Administrative divisions of India

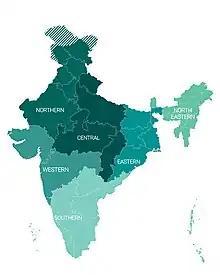
The six zones of India

The states of India have been grouped into six zones having an Advisory Council "to develop the habit of cooperative working" among these States. Zonal Councils were set up vide Part-III of the States Reorganisation Act, 1956. The North Eastern States' special problems are addressed by another statutory body - The North Eastern Council, created by the North Eastern Council Act, 1971. The present composition of each of these Zonal Councils is as under: